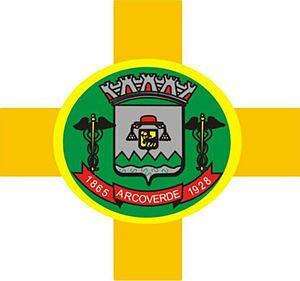
Arcoverde est une ville brésilienne de l'ouest de l'État du Pernambouc.